David Kewley

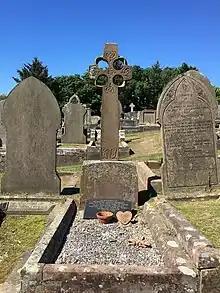
The grave of David ‘Dawsey’ Kewley, Braddan Cemetery, Isle of Man.

The funeral of Dawsey Kewley took place on the afternoon of Sunday 27 March 1904. It was an occasion of a demonstration of popular respect for a brave seaman, who had done so much for others in his lifetime. Led by members of the Order of Foresters (Star of Mona), of which Dawsey was a member, and the Douglas Town Band, the cortege left his home at 1, Shaw's Brow, followed by a very large crowd to St Matthew's Church, Douglas, where Dawsey had for many years been one of the foremost members of the congregation. The service was conducted by the Reverend T.A. Taggart, to whom Dawsey was known personally. Those attending Dawsey's funeral included a large representation of the Isle of Man Steam Packet Company led by Dalrymple Maitland and William Hutchinson as well as the Mayor of Douglas, members of the Lifeboat Committee, the Douglas Swimming Club and the Victoria Swimming Club. Following the service Dawsey's body was taken for interment at Braddan Parish Cemetery. Reports of the funeral state that the crowd of mourners stretched from the cemetery all the way back to the Quarterbridge.